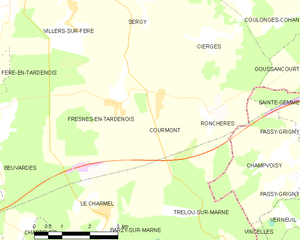
Carte des communes françaises: Courmont